Shakespeare authorship question

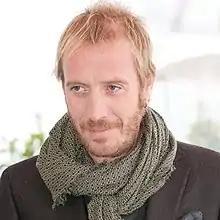
Rhys Ifans played Edward de Vere in the 2011 film "Anonymous"

The poet and dramatist Christopher Marlowe was born into the same social class as Shakespeare—his father was a cobbler, Shakespeare's a glove-maker. Marlowe was the older by two months, and spent six and a half years at Cambridge University. He pioneered the use of blank verse in Elizabethan drama, and his works are widely accepted as having greatly influenced those of Shakespeare. Of his seven plays, all but one or two were first performed before 1593.